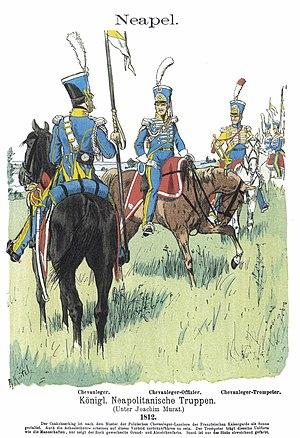
Soldat, officier et trompette des chevau-légers napolitains, 1812.
L’armée du royaume de Naples, active pendant la « décennie française », c'est-à-dire lors de la présence de la France napoléonienne dans le pays, est une armée de terre qui a participé, aux côtés de la Grande Armée, à la plupart des campagnes militaires des guerres napoléoniennes. Avec l'occupation française de 1806, le trône de Naples échoit dans un premier temps à Joseph Bonaparte, frère de Napoléon, puis, de 1808 à 1815, à Joachim Murat, l'une des plus grandes figures militaires de l'Empire.